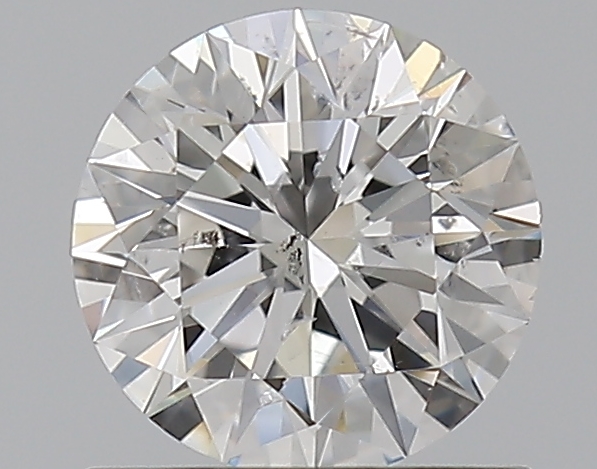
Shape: round
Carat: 0.7
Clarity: SI2
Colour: F
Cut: EX
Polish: EX
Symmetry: EX
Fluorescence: N
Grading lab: GIA
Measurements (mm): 5.68 x 5.71 x 3.52